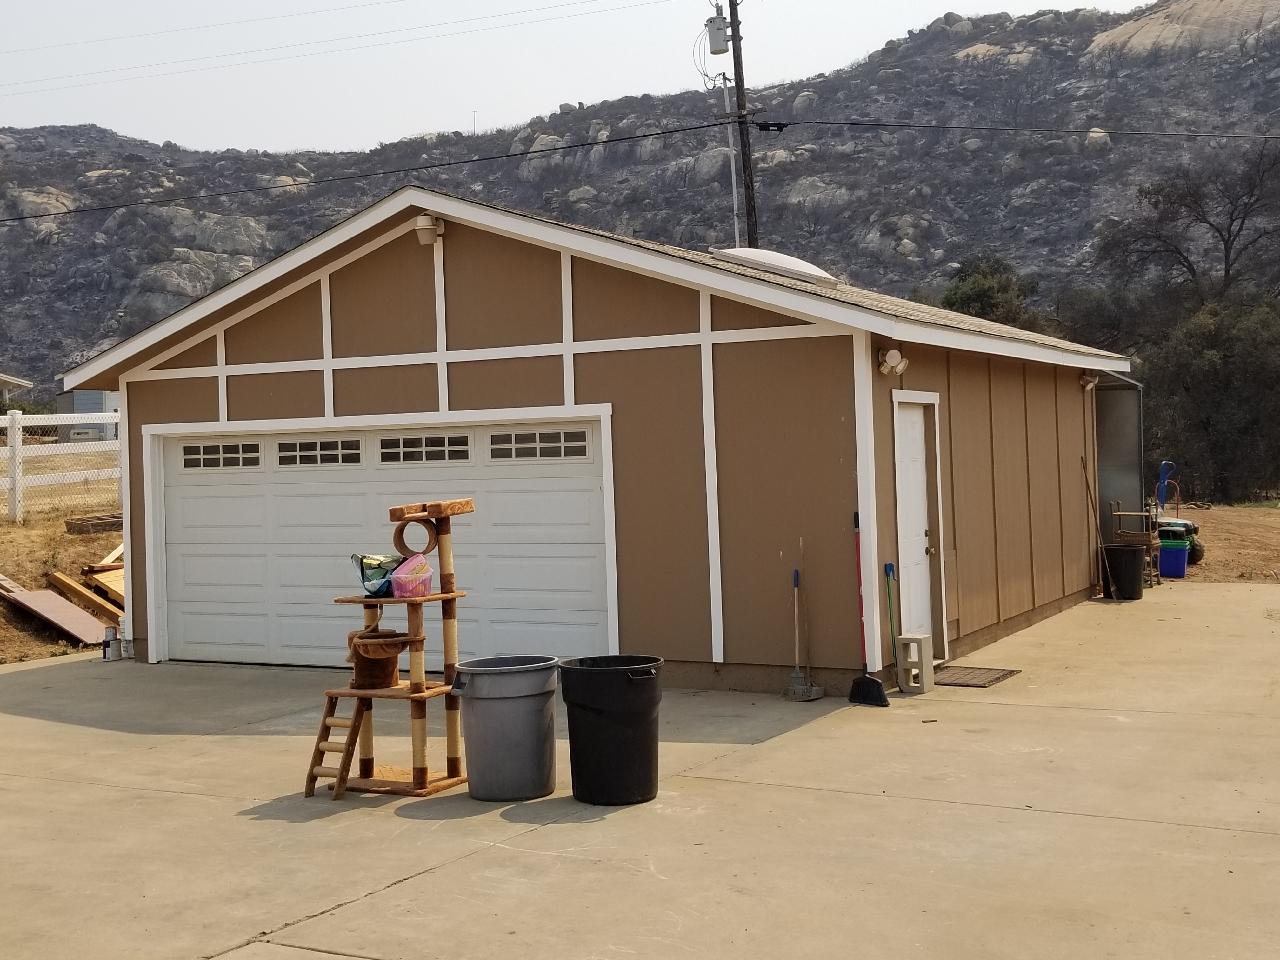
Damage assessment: no_damage